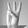
ASL letter: W